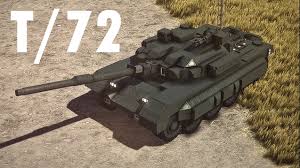
Label: T-72